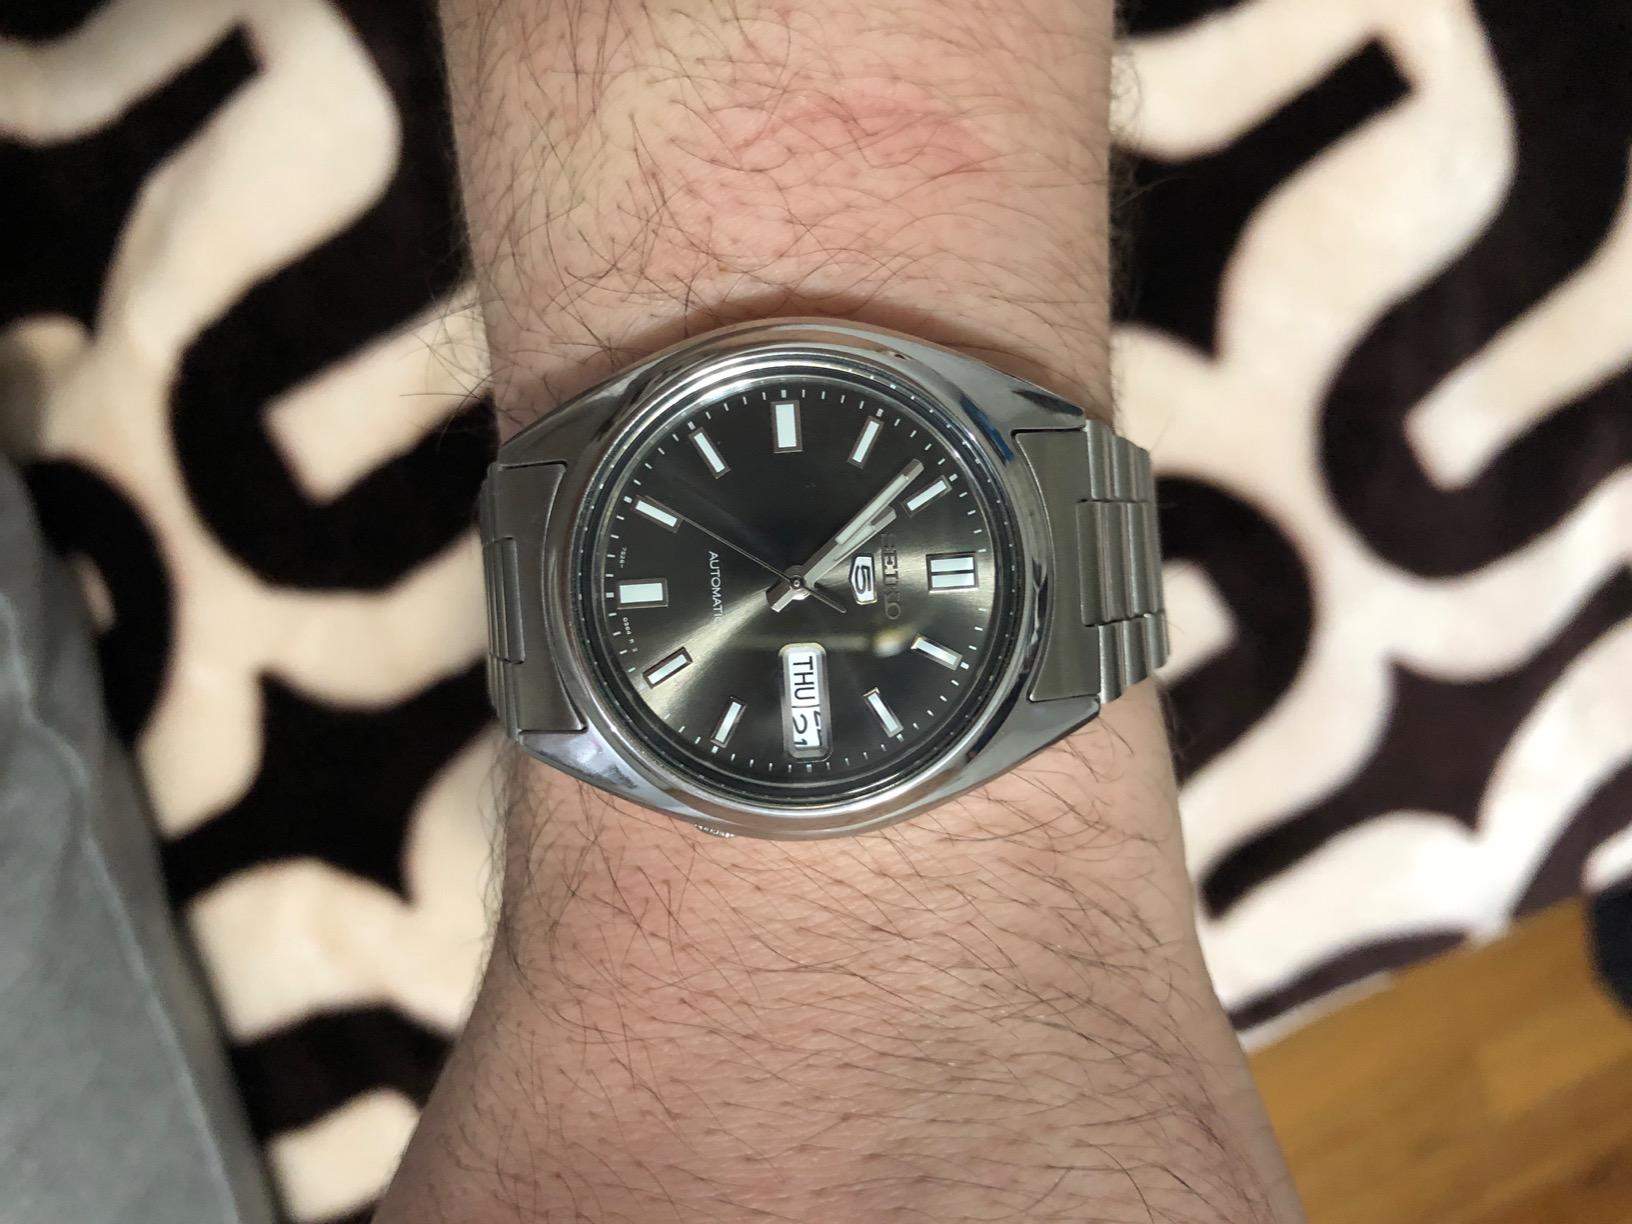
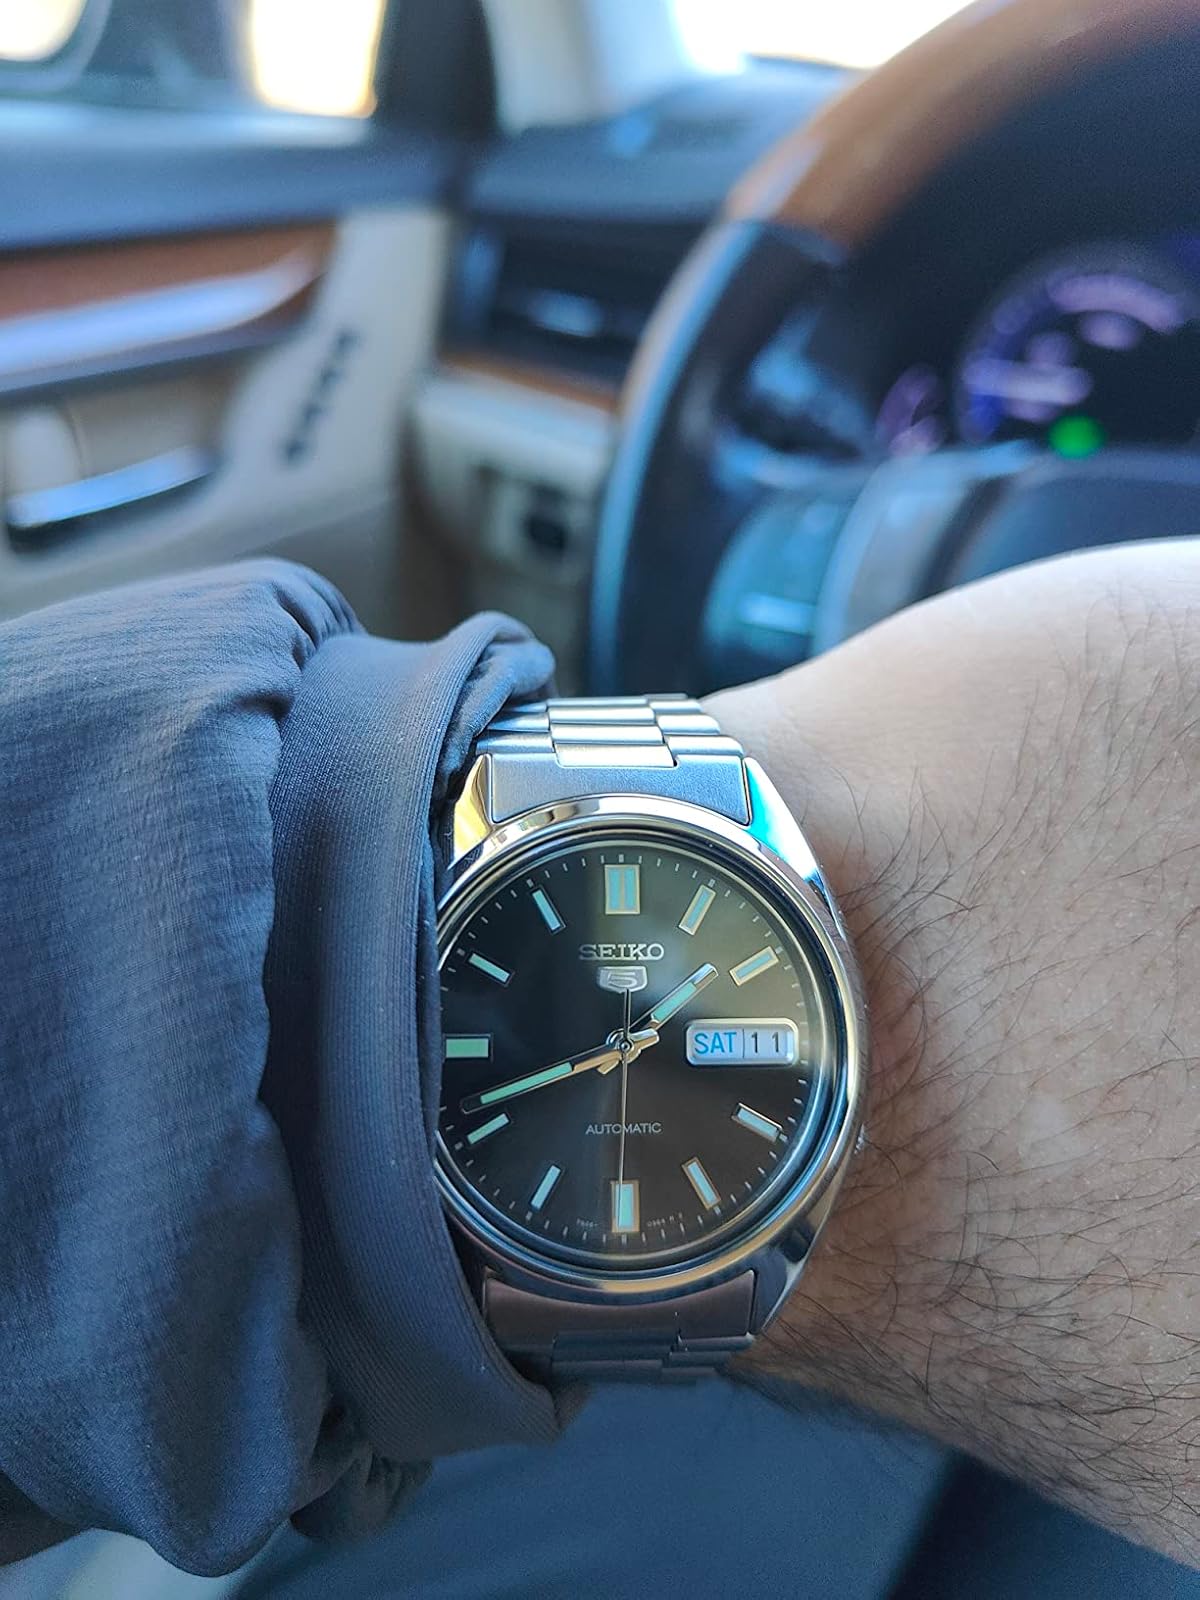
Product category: accessories_watch
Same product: yes